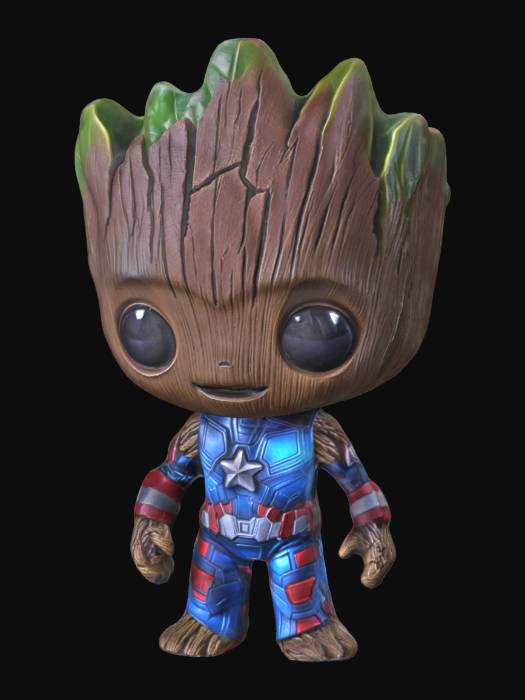
미적 점수 (1~10점): 8